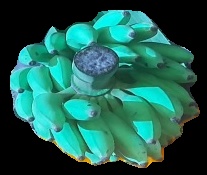
Variety: elakki-bale
Grade: grade2